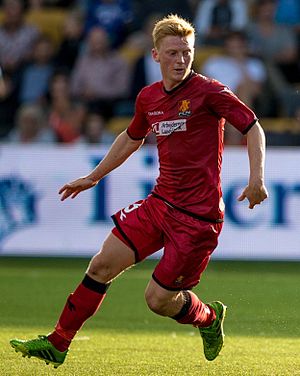
Anders Christiansen (fodboldspiller)
Christiansen mens han spillede for FC Nordsjælland
Anders Christiansen er en dansk fodboldspiller, der spiller i den svenske klub Malmö FF som midtbanespiller.